Sybille Pantazzi

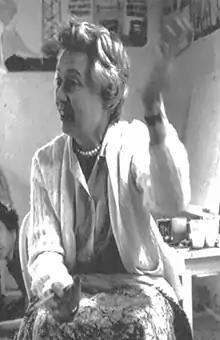
Sybille Pantazzi

Sybille Pantazzi (April2, 1914July23, 1983) was a Canadian librarian, bibliophile and writer. She was librarian of The Edward P. Taylor Library & Archives of the Art Gallery of Ontario in Toronto for 32 years, where she was responsible for its collection of books and periodicals. Besides being a notable book collector, she was a scholar with wide-ranging interests. She and her work influenced researchers and gallery staff, a number of whom went on to become curators or directors of galleries and museums across Canada.